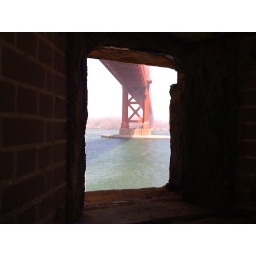
Out another window with the bridge above